W.W.S.1 Salamandra

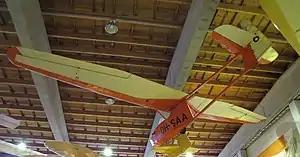
W.W.S.1 Salamandra in Finnish Aviation Museum

The W.W.S. 1 Salamandra (Salamander) was a single-seat training glider designed and built in Poland from 1936, and again from 1947 after World War II as IS-A Salamandra.